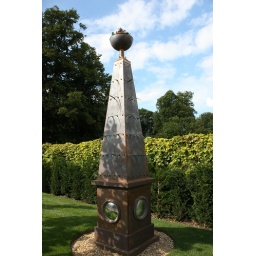
This tower sprouts blades of plastic grass at intervals, and flowers appear in the pot on top.